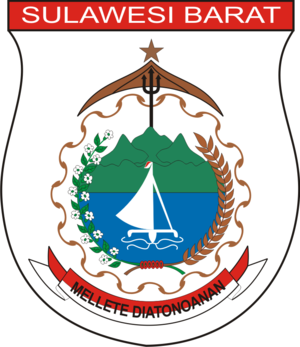
Indonesiens provinser
Våbenskjold
Provinser er det højeste niveau i den politiske inddeling af Indonesien.